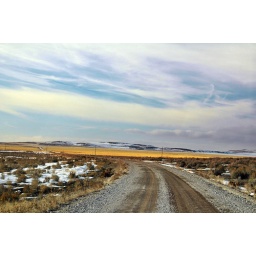
dirt road stretches to horizon near golden spike